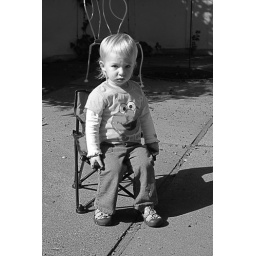
chillin' in the backyard with her Elmo shirt and little blue chair